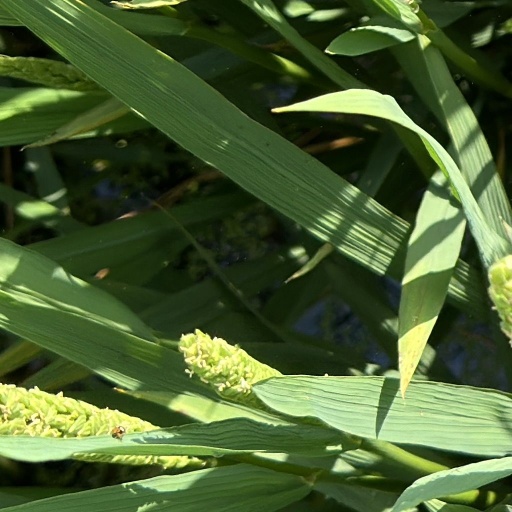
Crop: rice